Ghost in the Shell: Stand Alone Complex (2004 video game)

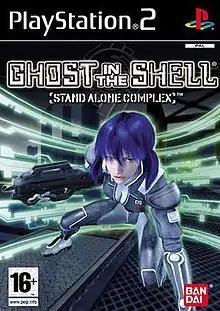
PAL cover art

is a third-person shooter video game developed by Cavia and published by Sony Computer Entertainment for the PlayStation 2. It is based on the cyberpunk anime of . The game was released from March 2004 to May 2005, with the game having its own original soundtrack album released 1 day before its Japanese release. It was Sony's second video game based on the franchise, with a previous game for the PlayStation being the first.